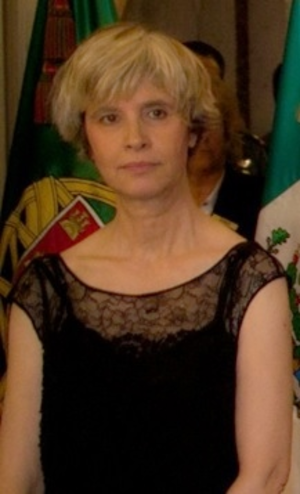
Maria da Assunção Andrade Esteves, née le 15 octobre 1956 à Valpaços, est une juriste et femme politique portugaise, membre du Parti social-démocrate et présidente de l'Assemblée de la République de 2011 à 2015.